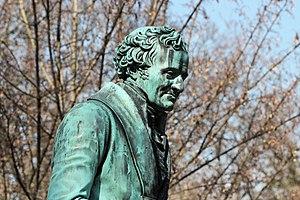
Sépulture de Dominique Vivant Denon (1747-1825), graveur, écrivain, diplomate et administrateur. Statue en bronze d'un homme assis représentant Denon. À l'origine la statue tenait un crayon dans sa main droite.
Le cimetière du Père-Lachaise de Paris est le lieu de sépulture de nombreuses personnalités, dont voici une liste non exhaustive.